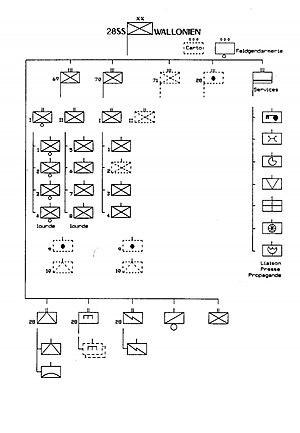
Organigramme de la 28.Division Wallonien
La 28ᵉ division SS « Wallonien » ou 28ᵉ division SS « Wallonie » ou division « Wallonie » ou encore la légion Wallonie est l'une des 38 divisions de la Waffen-SS durant la Seconde Guerre mondiale, composée de volontaires belges francophones issus du rexisme.